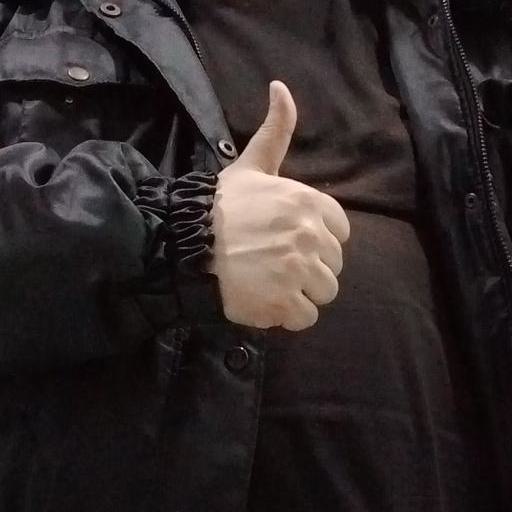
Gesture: like